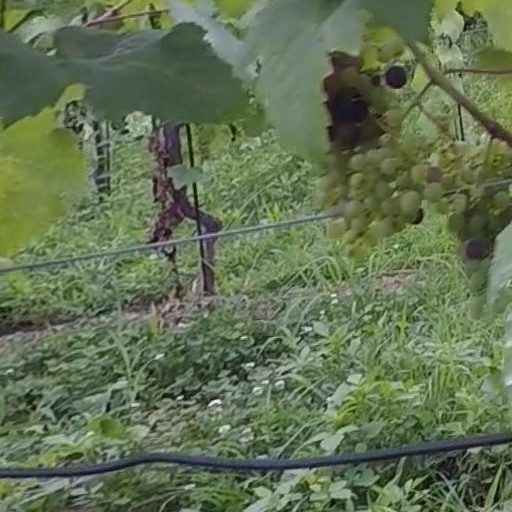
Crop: grape